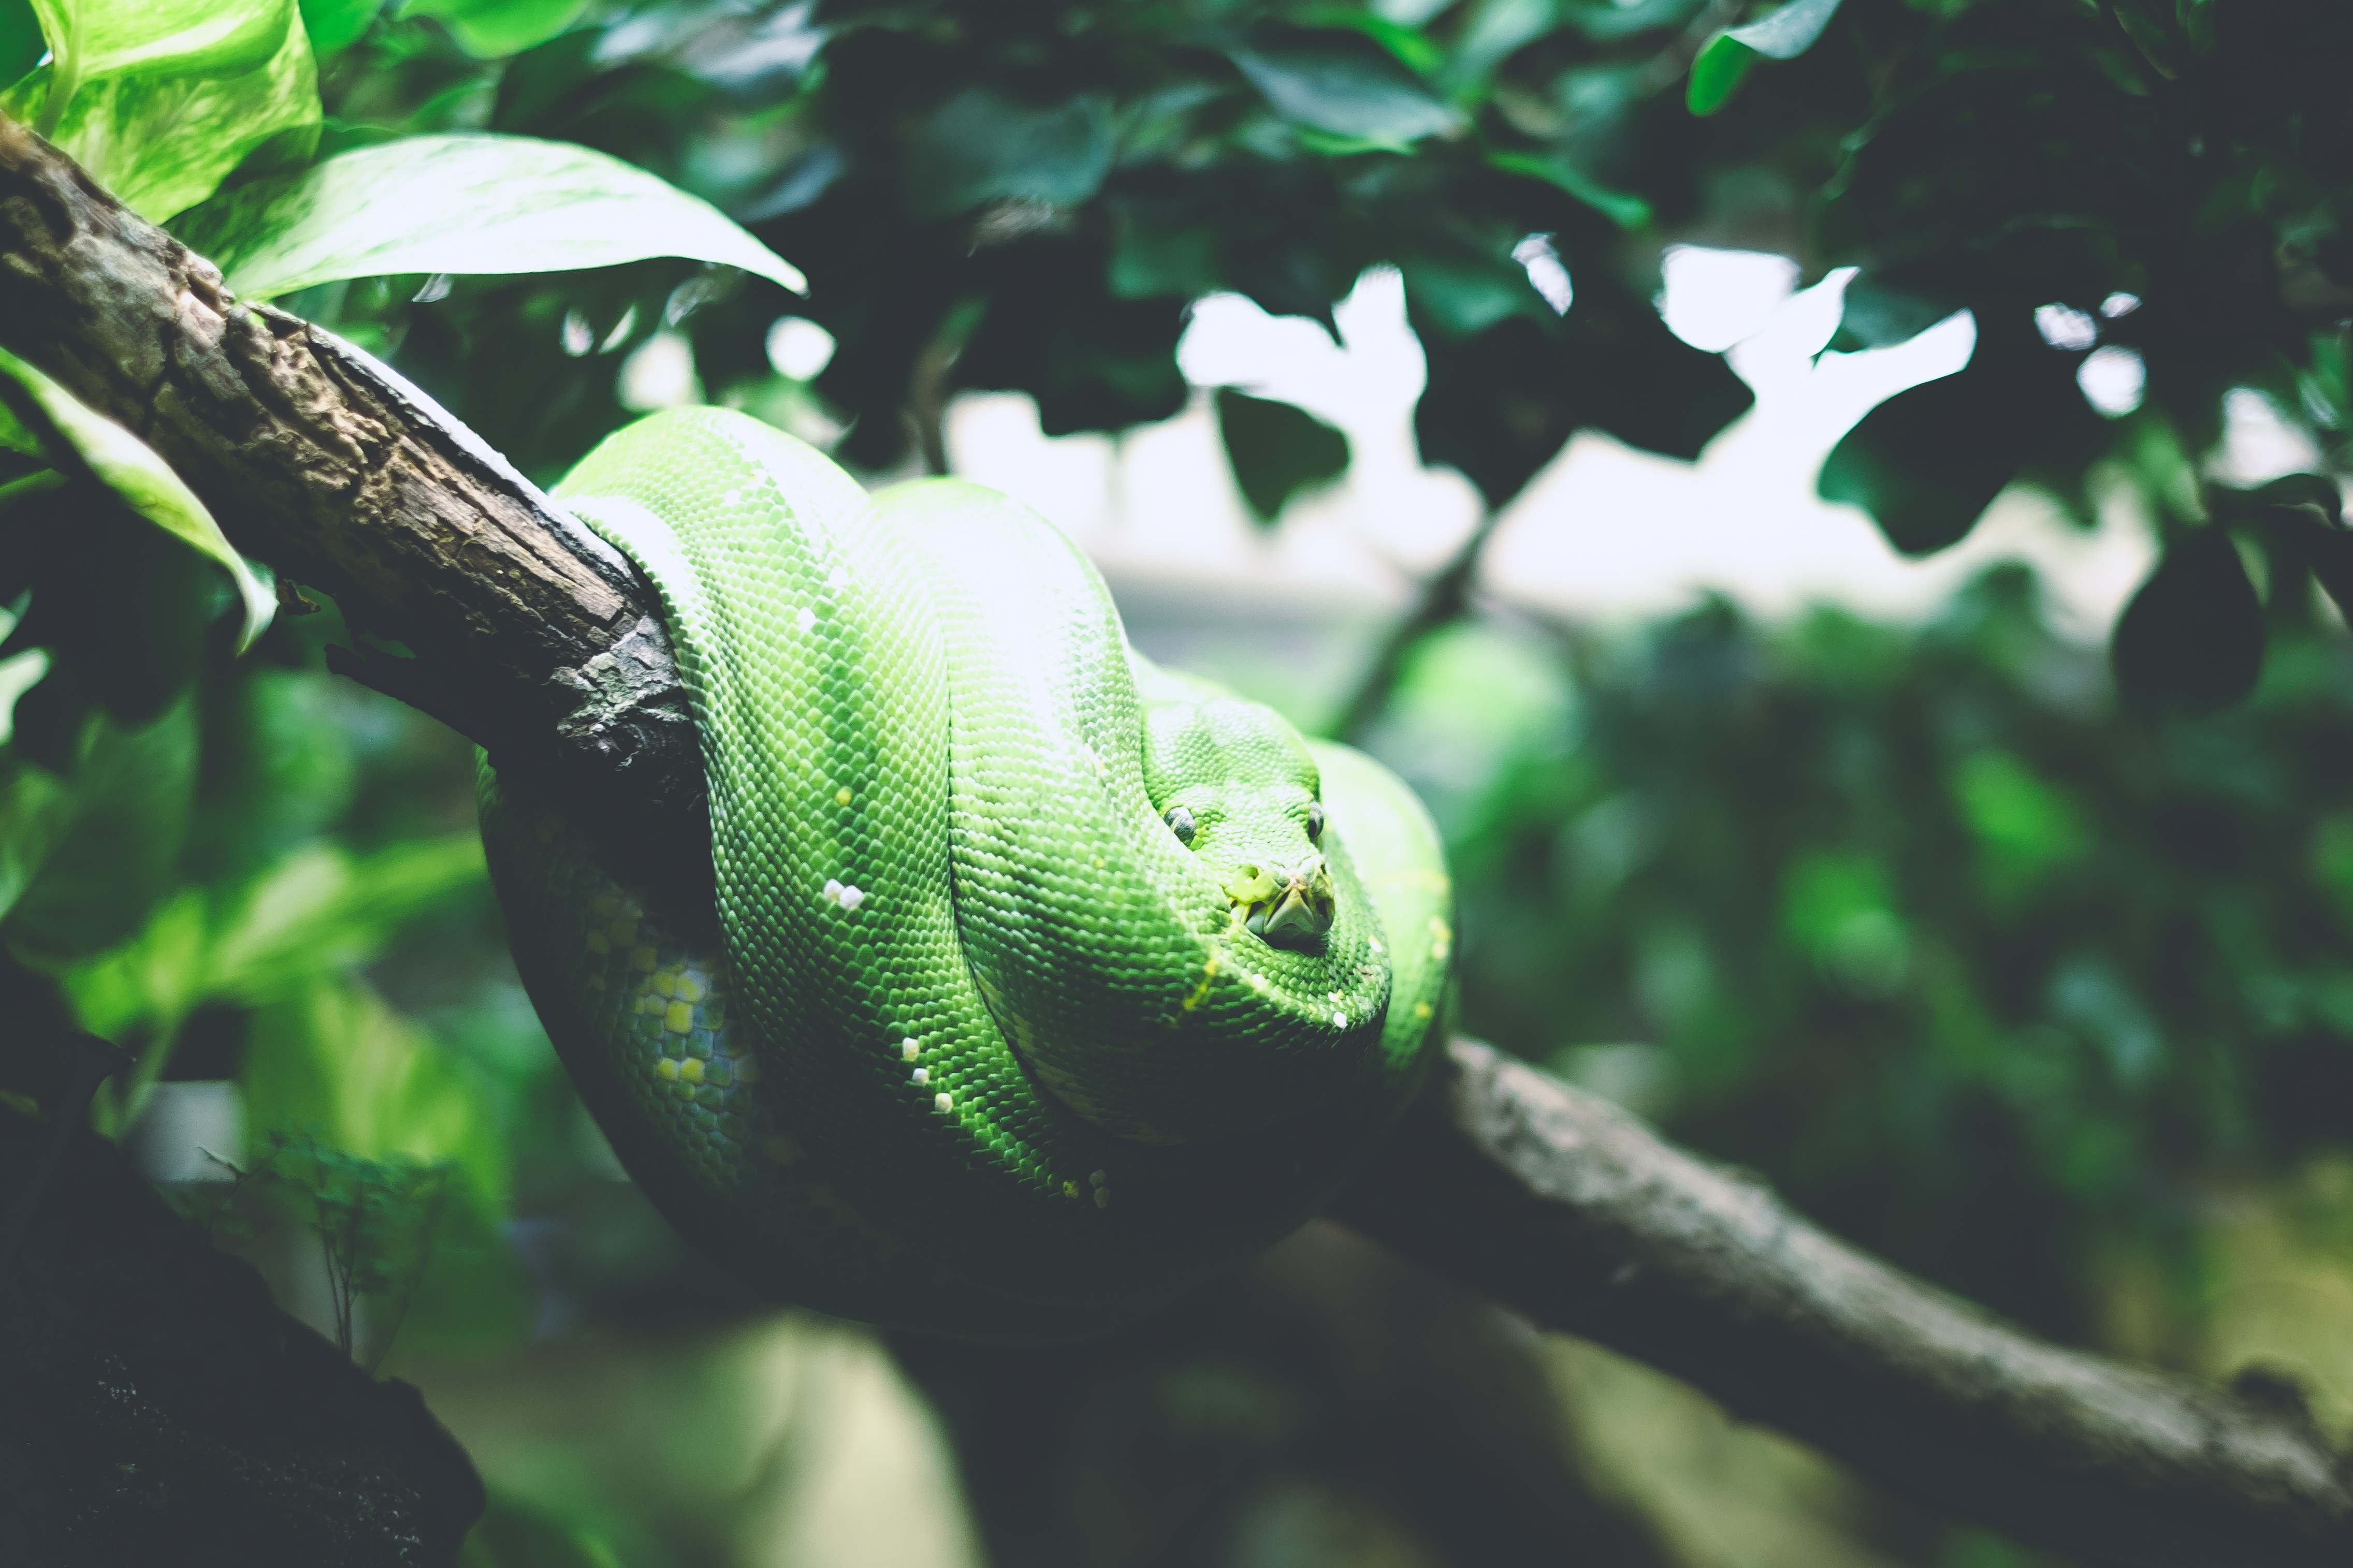
nature, branch, animal, wildlife, green, jungle, macro, reptile, fauna, lizard, close up, chameleon, rainforest, snake, vertebrate, tropics, scaled reptile